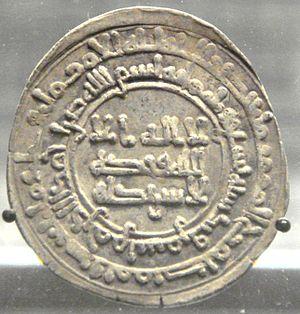
Cette liste présente les dirigeants de la Perse et de l'Iran.